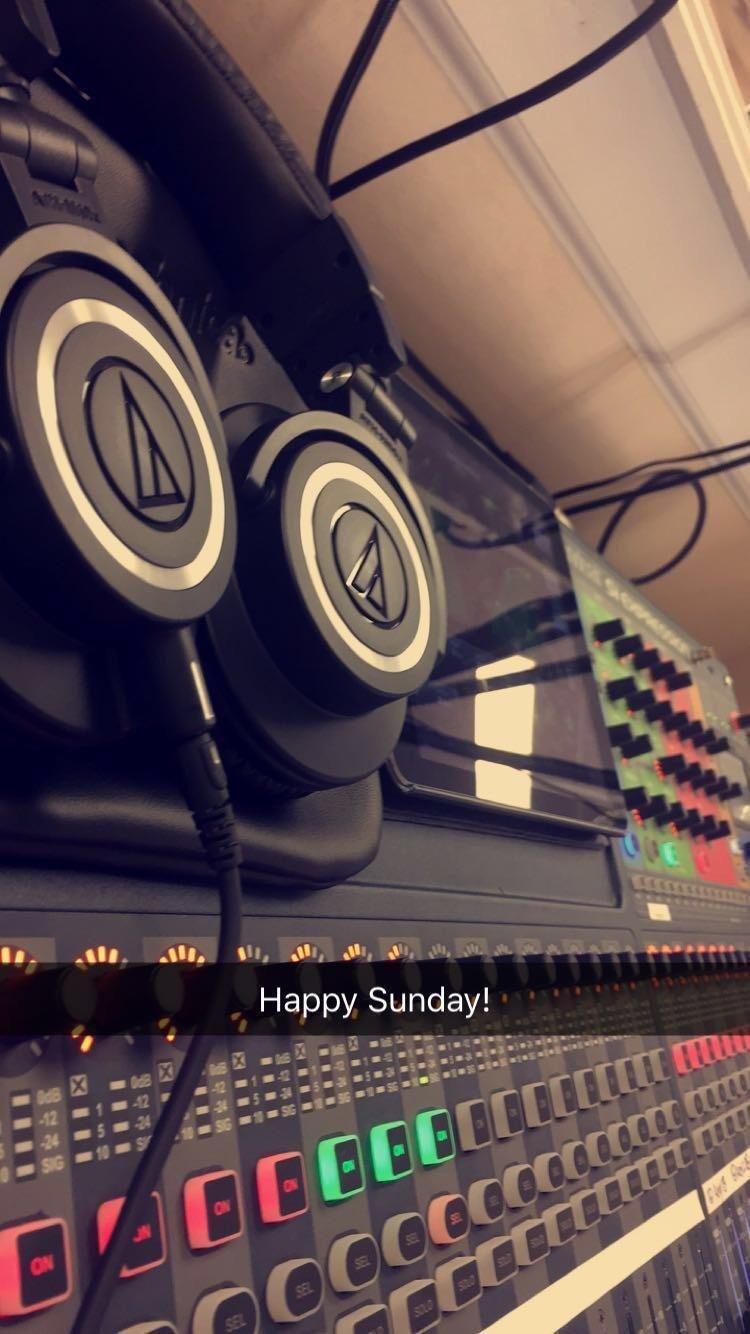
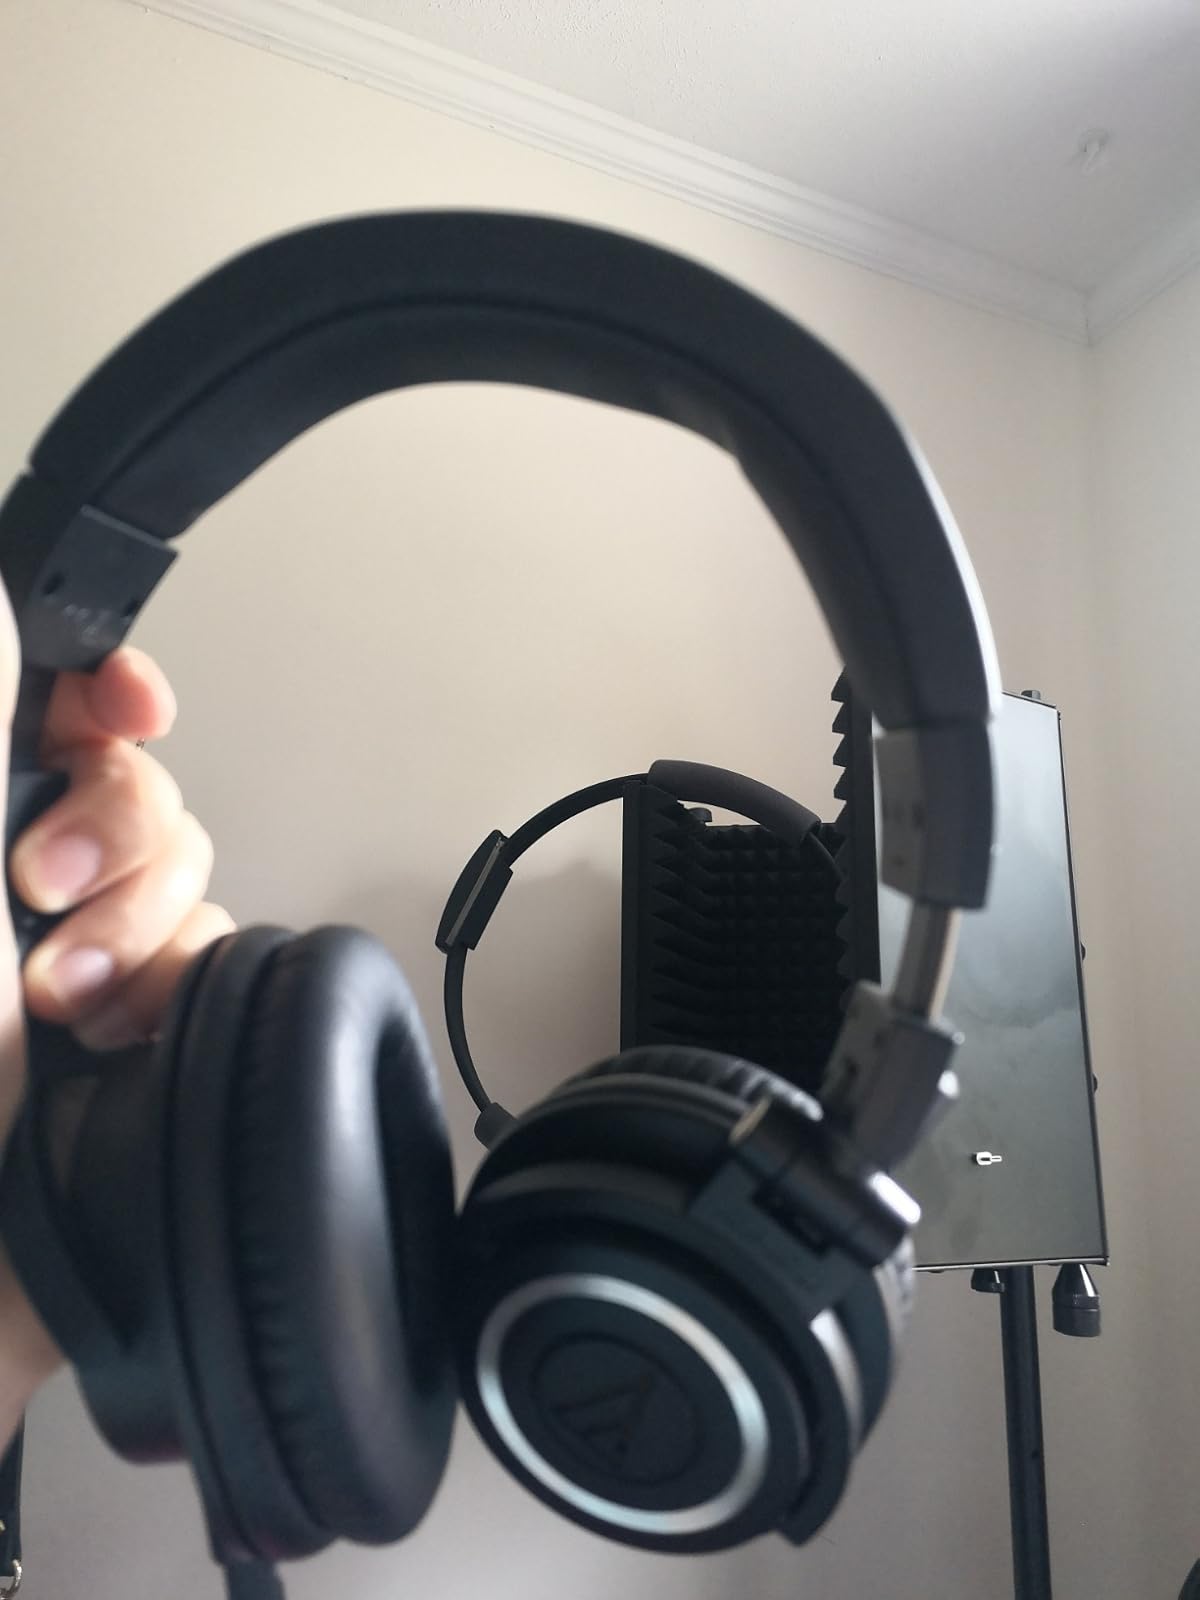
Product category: headphones
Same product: yes